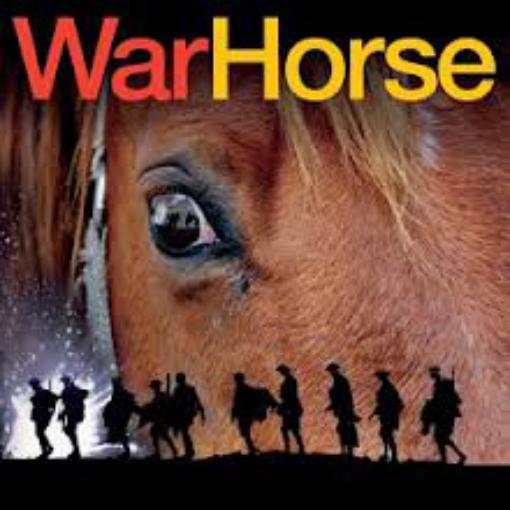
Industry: Leisure